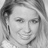
Emotion: happy